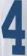
Number: 4